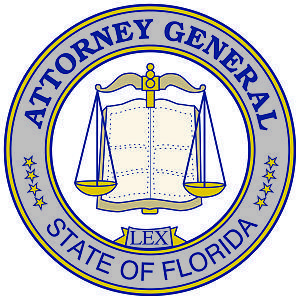
Charles Joseph Crist, Jr., dit Charlie Crist, né le 24 juillet 1956 à Altoona, est un homme politique américain, gouverneur de Floride du 2 janvier 2007 au 4 janvier 2011.